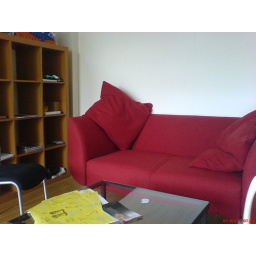
Our couch @ the office in Amsterdam